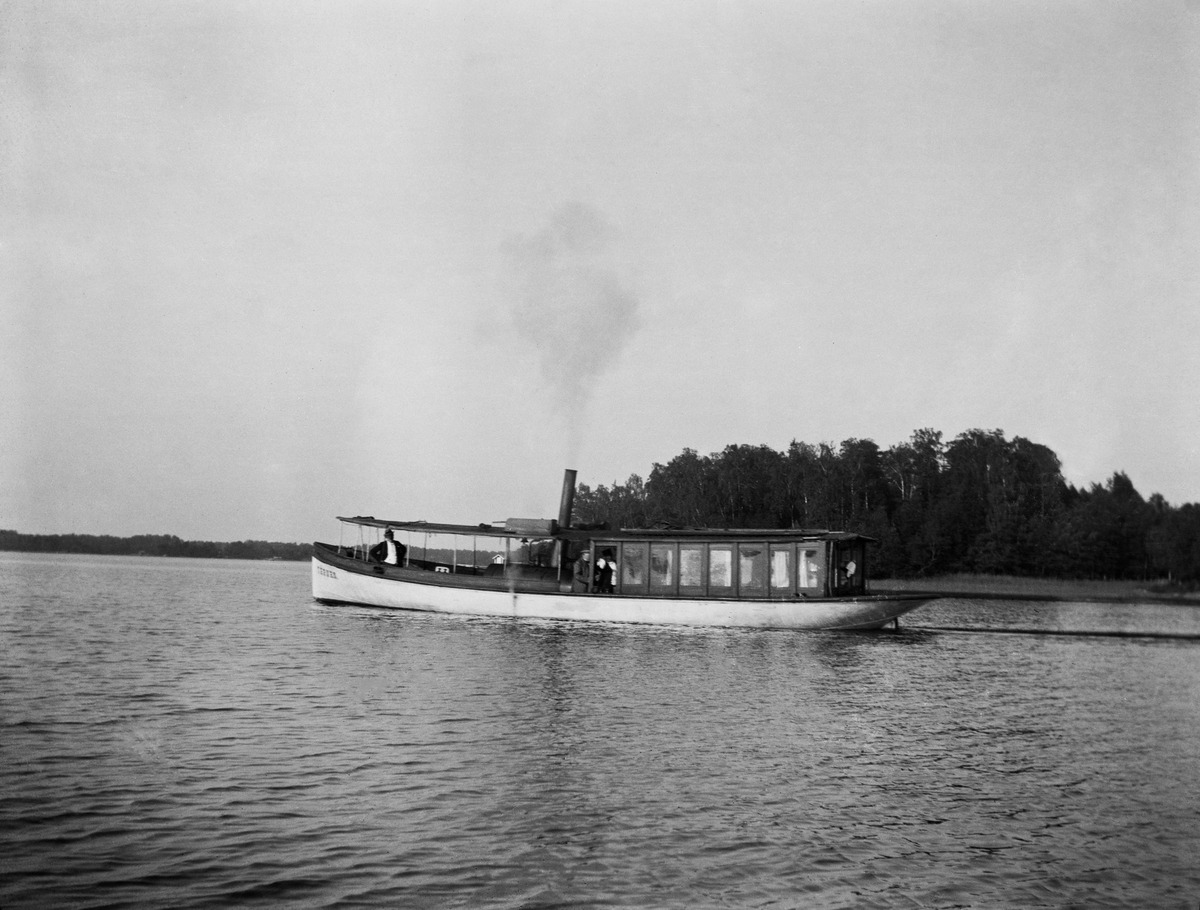
Höyrylaiva Tärnan (?)
sisällön kuvaus: Höyrylaiva Tärnan (?). mustavalkoinen
Kuvaaja: Broström, Karl Oskar, valokuvaaja
Ajankohta: kuvausaika 1910 -luku
Paikka: Suomi, Uusimaa, Helsinki, Helsinki
Aiheet: liikenne vesiliikenne, laivat höyrylaivat